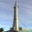
Label: rocket